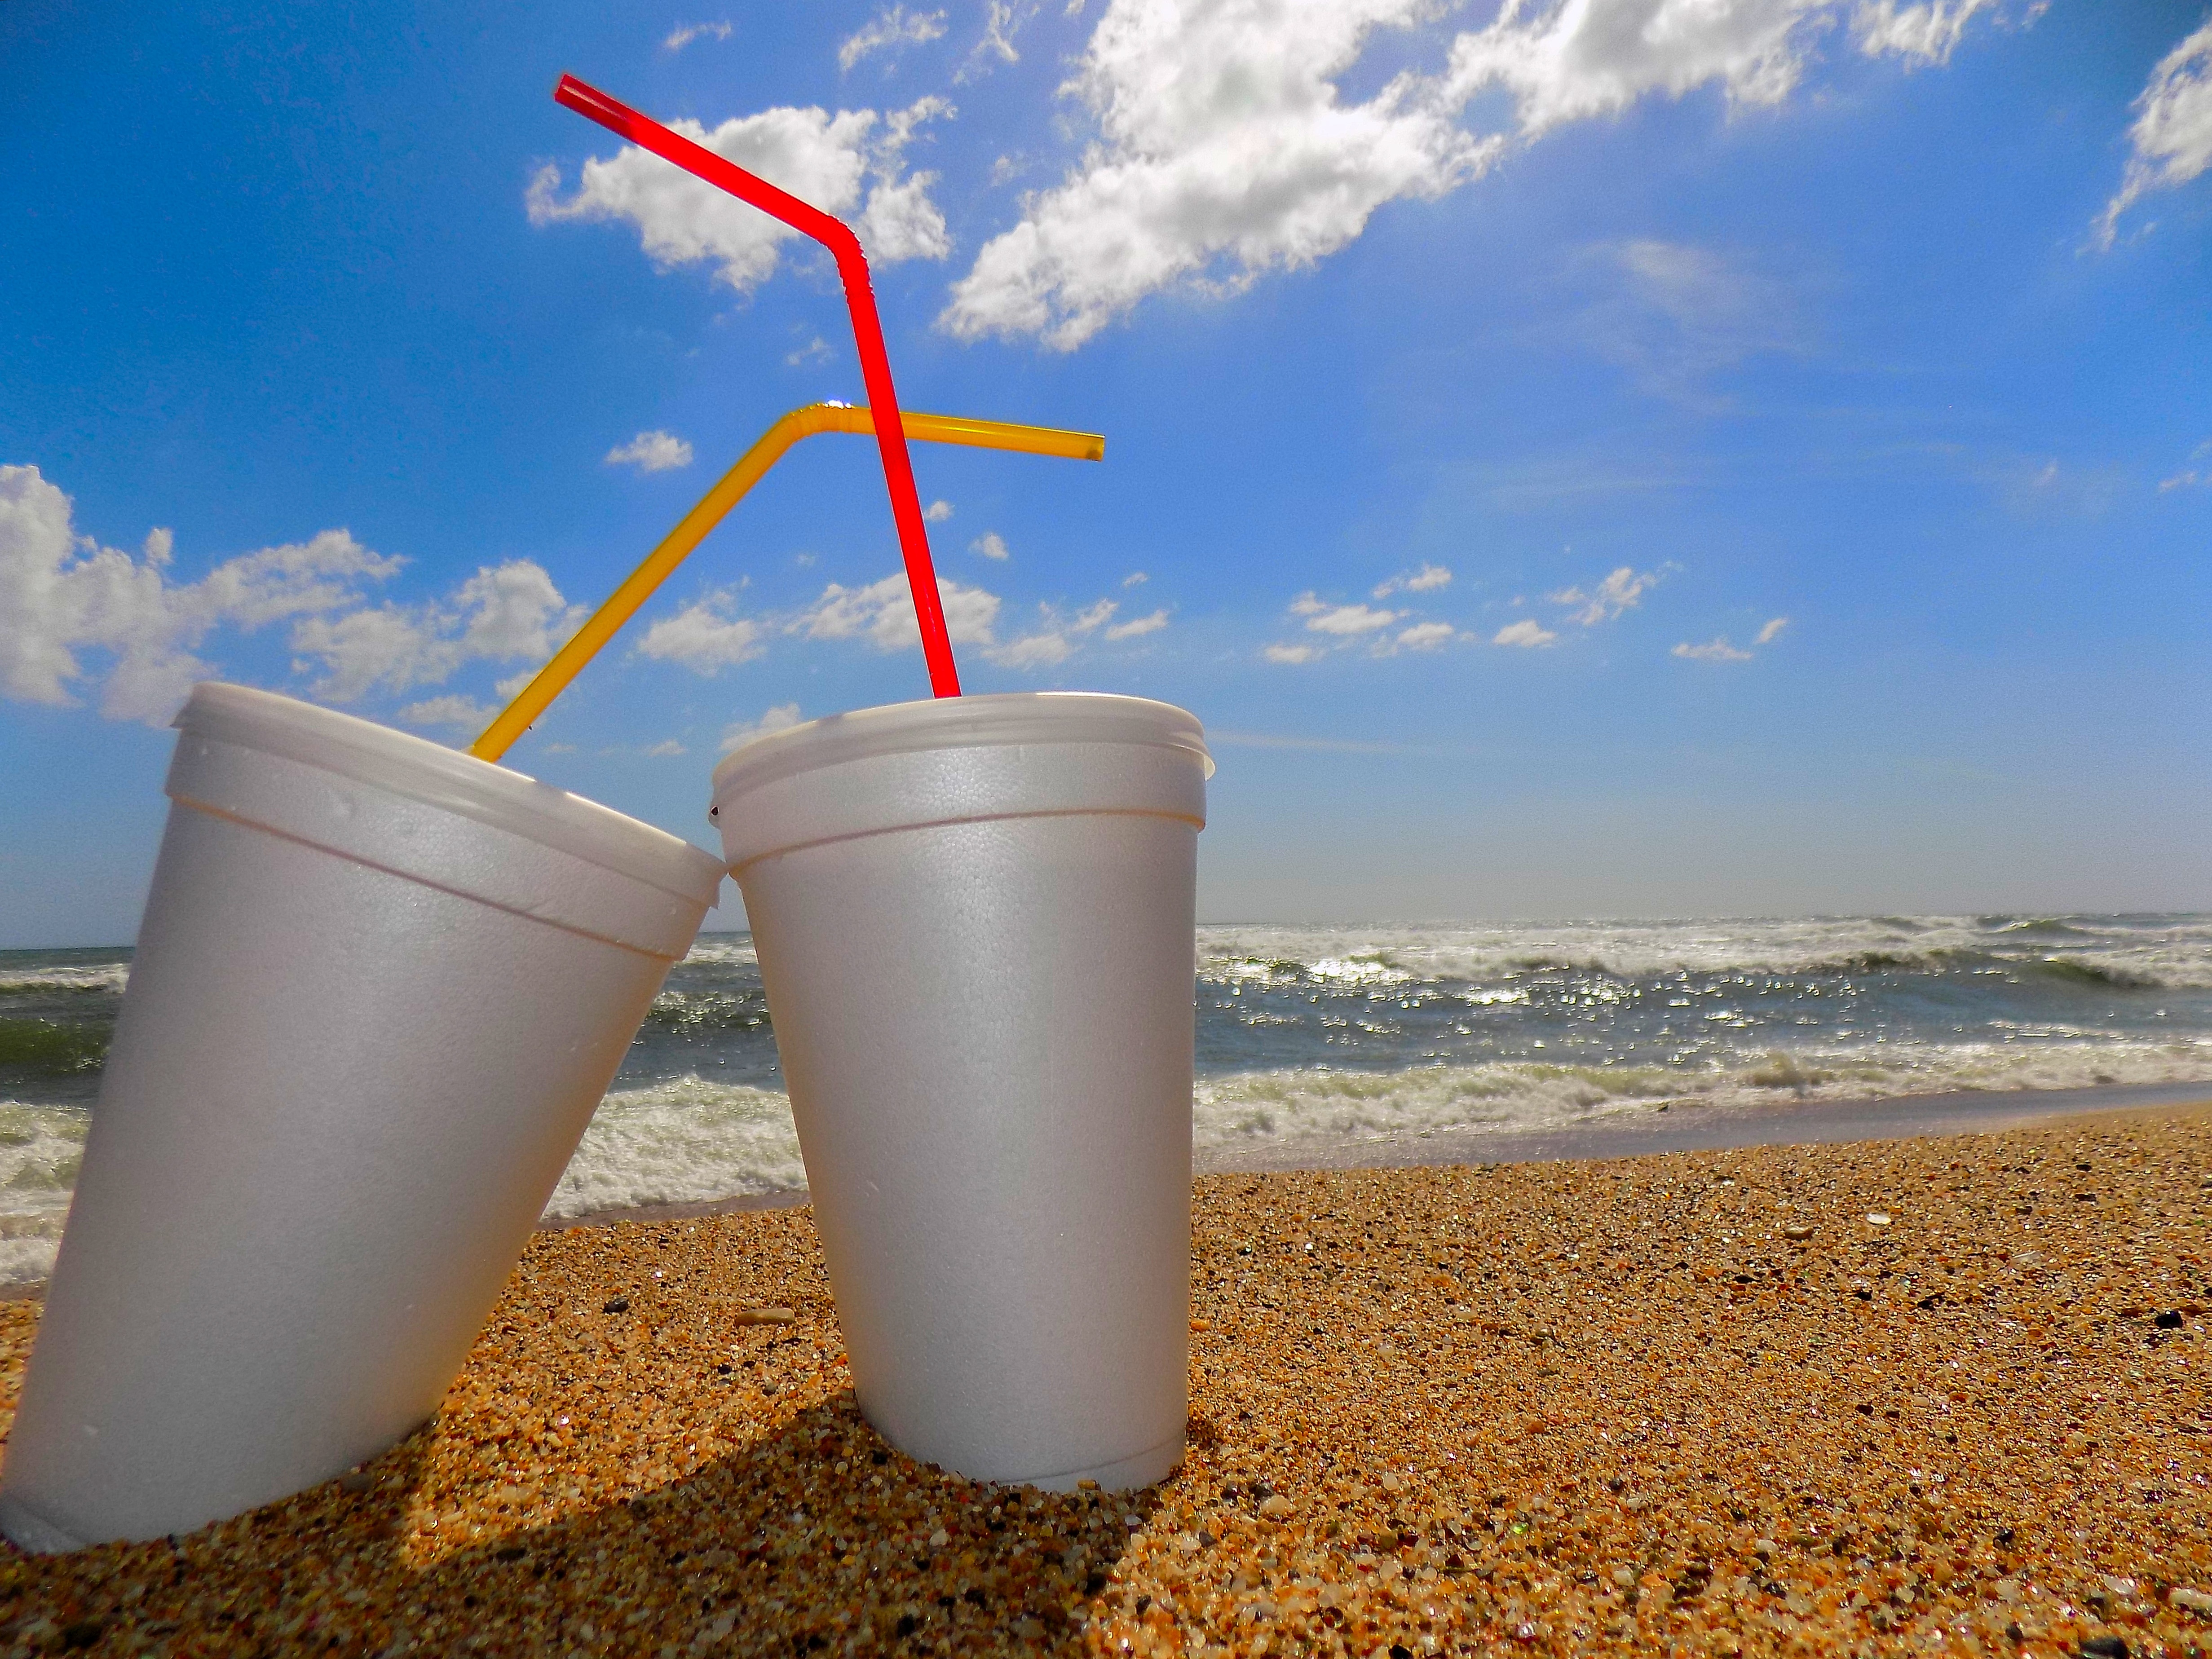
beach, sea, water, sand, sun, wind, foam, tropical, holiday, island, machine, drink, leisure, juice, straw, vessels, nectar, share, refreshing, soft drink, polystyrene, sorbet, man made object